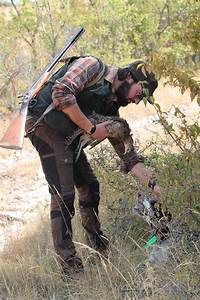
Label: dog